Helgøya Church

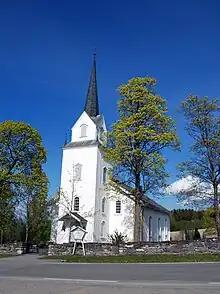
View of the church

Helgøya Church is a parish church of the Church of Norway in Ringsaker Municipality in Innlandet county, Norway. It is located on the island of Helgøya. It is one of the churches for the Nes parish which is part of the Ringsaker prosti (deanery) in the Diocese of Hamar. The white, wooden church was built in a long church design in 1870 using plans drawn up by the architect Jacob Wilhelm Nordan. The church seats about 200 people.